College ice hockey

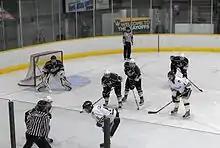
Windsor Lancers and Western Mustangs during 2013 CIS, now U Sports playoffs

University hockey teams in Canada compete in leagues as part of U Sports, the national governing body for Canadian university athletics (in Canadian English, the term "college" is reserved for schools that would be called "junior", "community", or "technical" colleges in the U.S.). U Sports sponsors both men's and women's hockey.